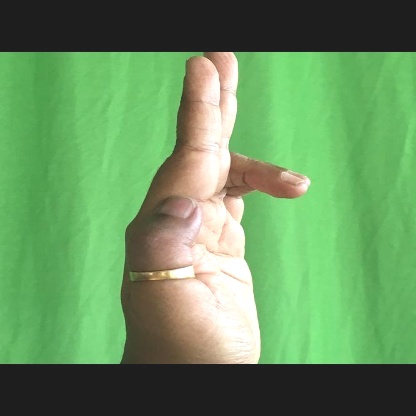
Mudra: Ardhapathaka